Bodie and Benton Railway and Commercial Company

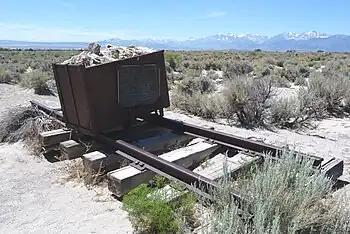
Monument for the Bodie and Benton Railway.

The Bodie & Benton Railway was a narrow gauge common carrier railroad in California, from the Mono Mills to a terminus in Bodie, now a ghost town, in Mono County. It was unusual among U.S. railroads in that it was completely isolated from the rest of the railroad system.